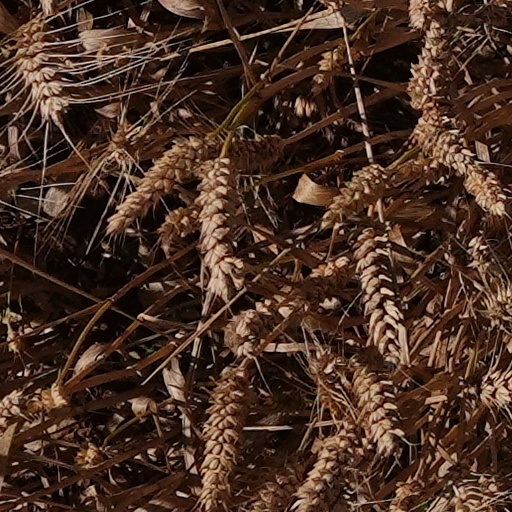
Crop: wheat